Radio Times's Most Powerful People

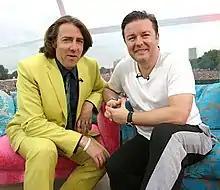
Colour photograph of Jonathan Ross and Ricky Gervais sitting next to each other in July 2005

"Radio Times"s Most Powerful People was a series of listings created by the British weekly magazine "Radio Times" from January 2003 to June 2005. The lists charted who the magazine believed were the most powerful people from three different areas of British media: TV comedy, TV drama and radio. The listing for TV comedy was published three times, every January from 2003 to 2005; the drama and radio lists were produced just once each, in July 2004 and June 2005 respectively.